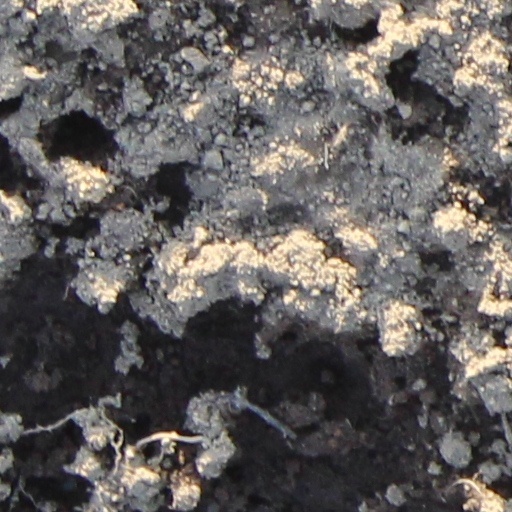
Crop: wheat